Hung Hom station

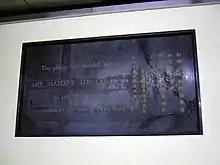
Plaque unveiled by Elizabeth II commemorating the opening of the station.

The in Tsim Sha Tsui began operation in 28 March 1916. After decades of economic growth in Hong Kong, the station, situated at the seafront of Victoria Harbour, became too small and had no room for expansion.